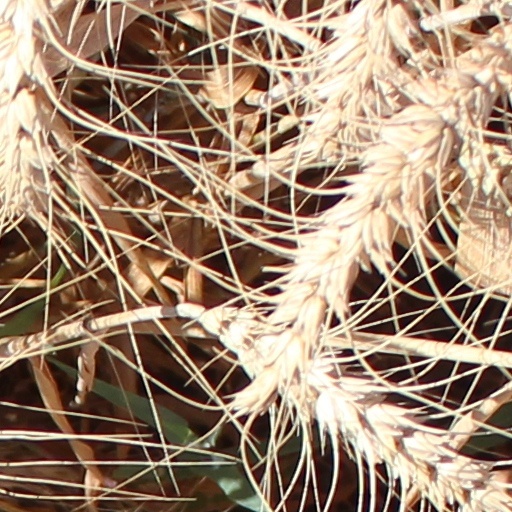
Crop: wheat